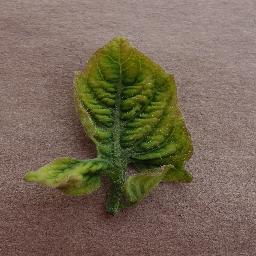
Label: Tomato___Tomato_Yellow_Leaf_Curl_Virus